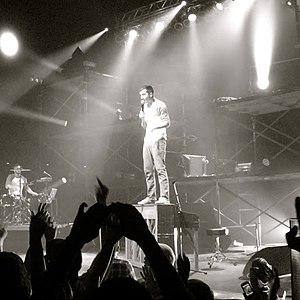
Twenty One Pilots, est un groupe américain, originaire de Colombus dans l'Ohio.